Kodar National Park

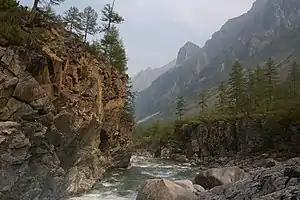
Valley of the Middle Sakukan River

The southern sector (1,953 km2) sits across the watershed of the Chara River valley, and includes the volcanic field of the Udokan Plateau.